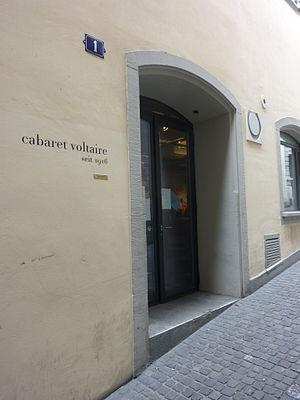
La Première Internationale dadaïste est une exposition organisée entre le 30 juin et le 25 août 1920 à Berlin, à la galerie du Dʳ Otto Burchard située Lützowufer, 13. Cette manifestation, et l'exposition qui lui servait de vitrine, si elle a marqué une dénonciation du bon goût bourgeois, a produit aussi des chefs-d'œuvre de créativité artistique que la révolte Dada avait déchaînée, et qui ont donné son impulsion au développement ultérieur de l'art moderne. Il suffit ici de citer le Pop Art, l’art conceptuel et l’art cinétique ainsi que le surréalisme né des idées et des techniques le plus souvent improvisées des Dadaïstes, dans la mesure où les émules parisiens des Dadaïstes ont systématisé leur emploi.